Answer in natural language. Considering the relative positions, where is black metal chair (highlighted by a red box) with respect to Window (highlighted by a blue box)? Choose between the following options: left or right
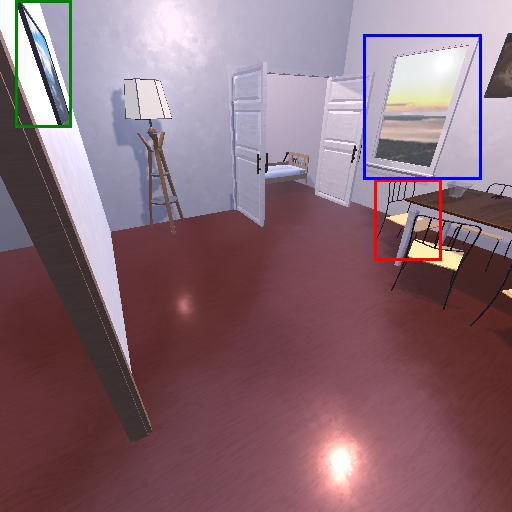
<answer>left</answer>